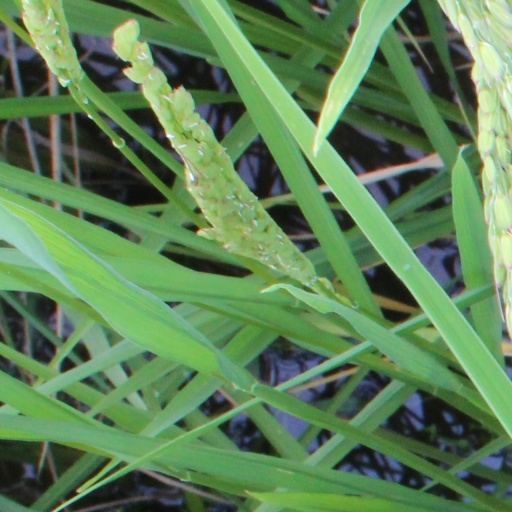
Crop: rice